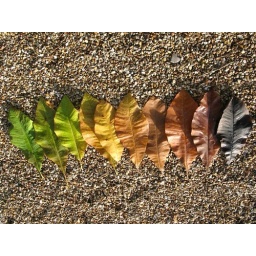
Magnolia leaves...the different colours of decomposition....picked up on the ground surrounding the tree in an arboretum.